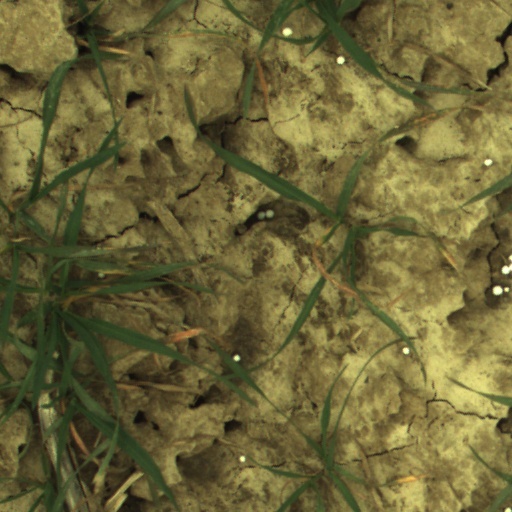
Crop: wheat